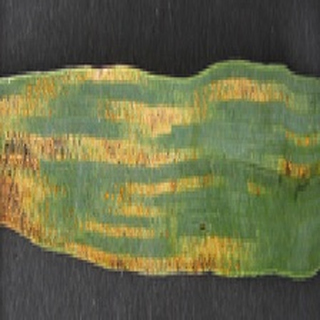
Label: wheat_yellow_rust